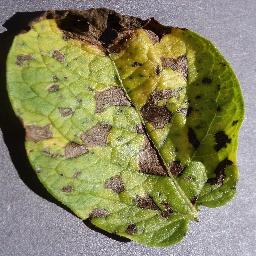
Label: Potato___Early_blight